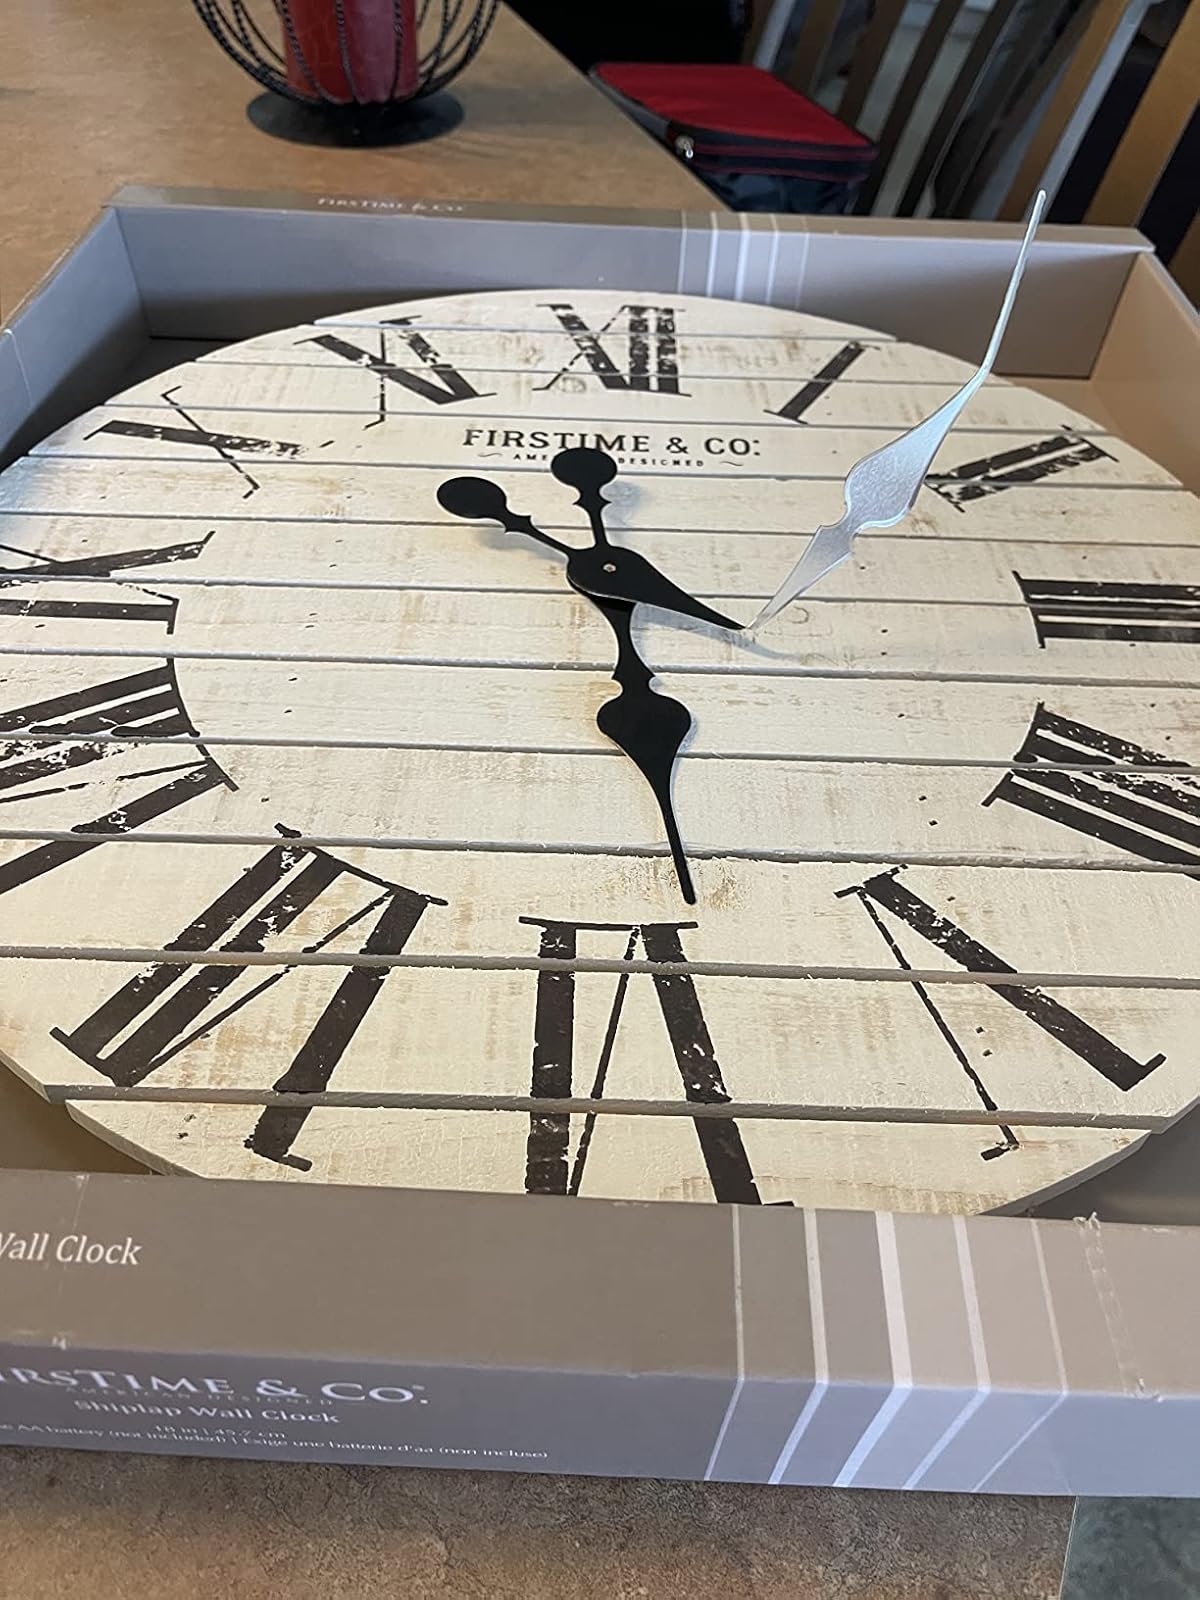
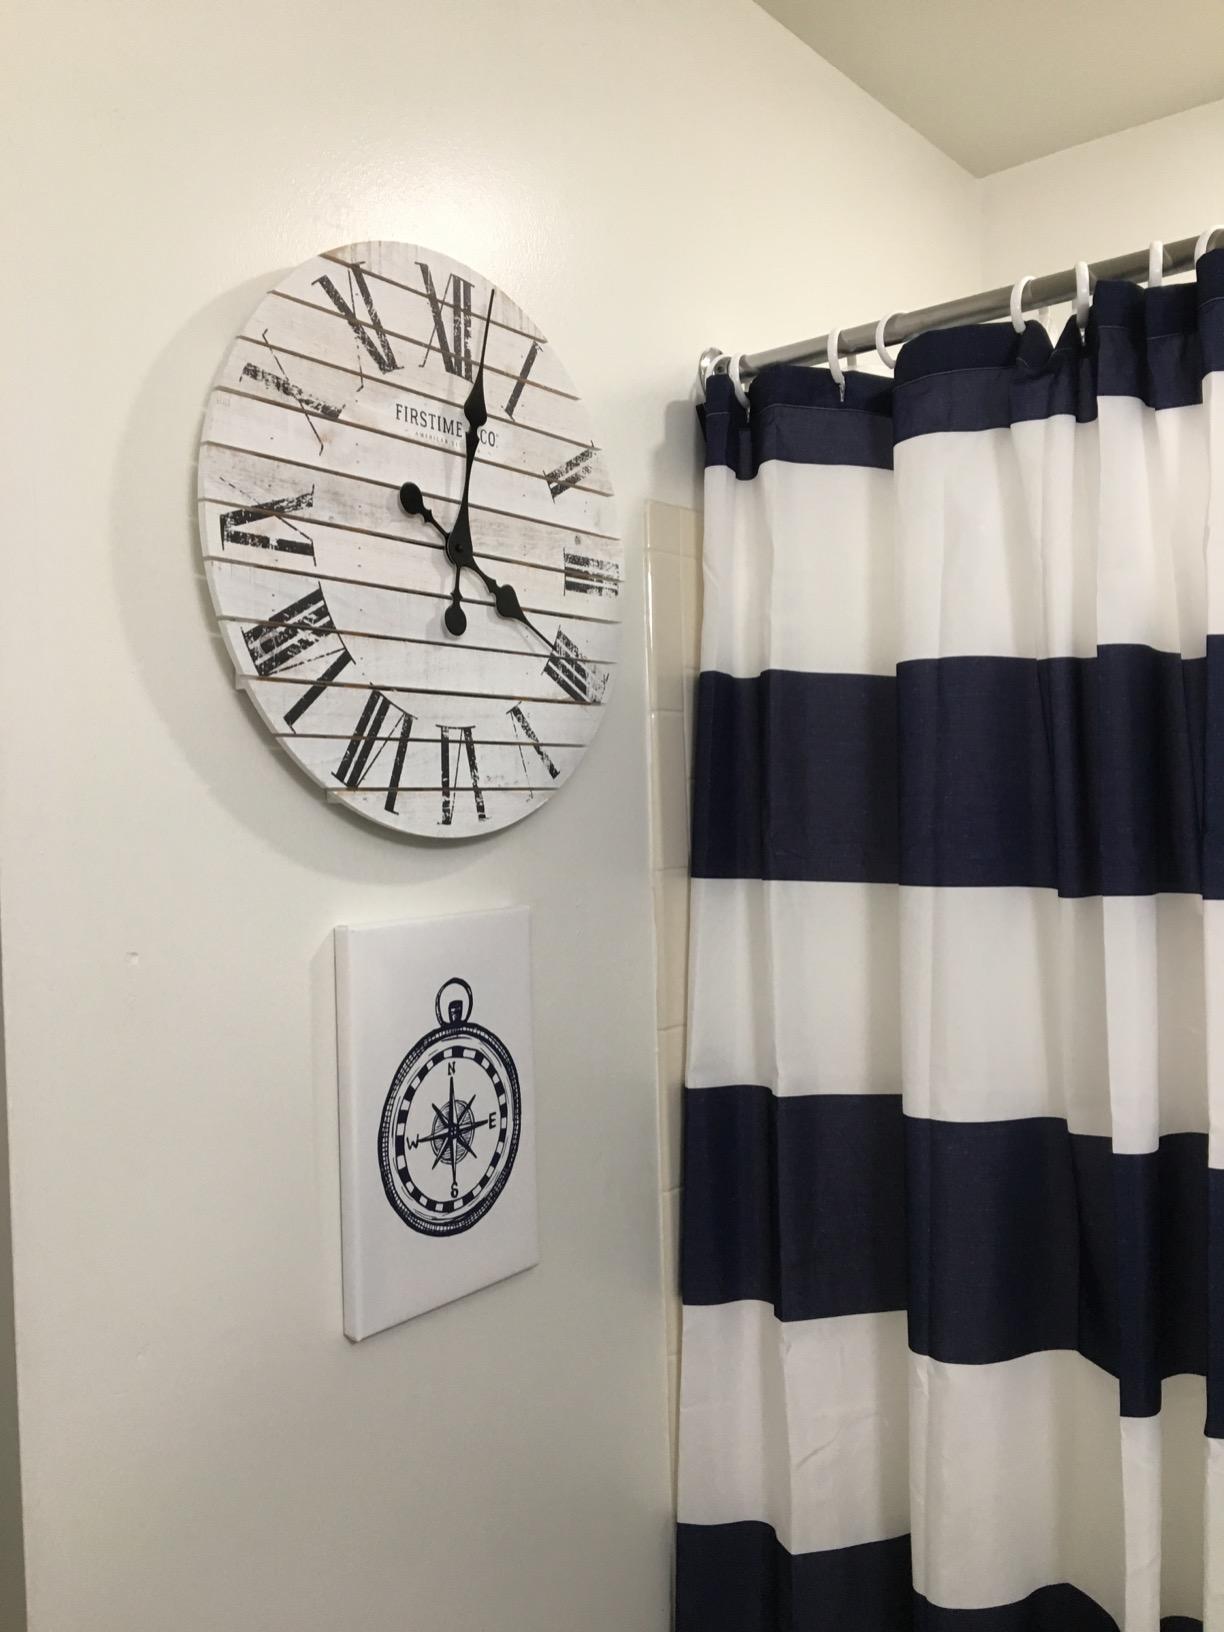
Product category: clock
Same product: yes